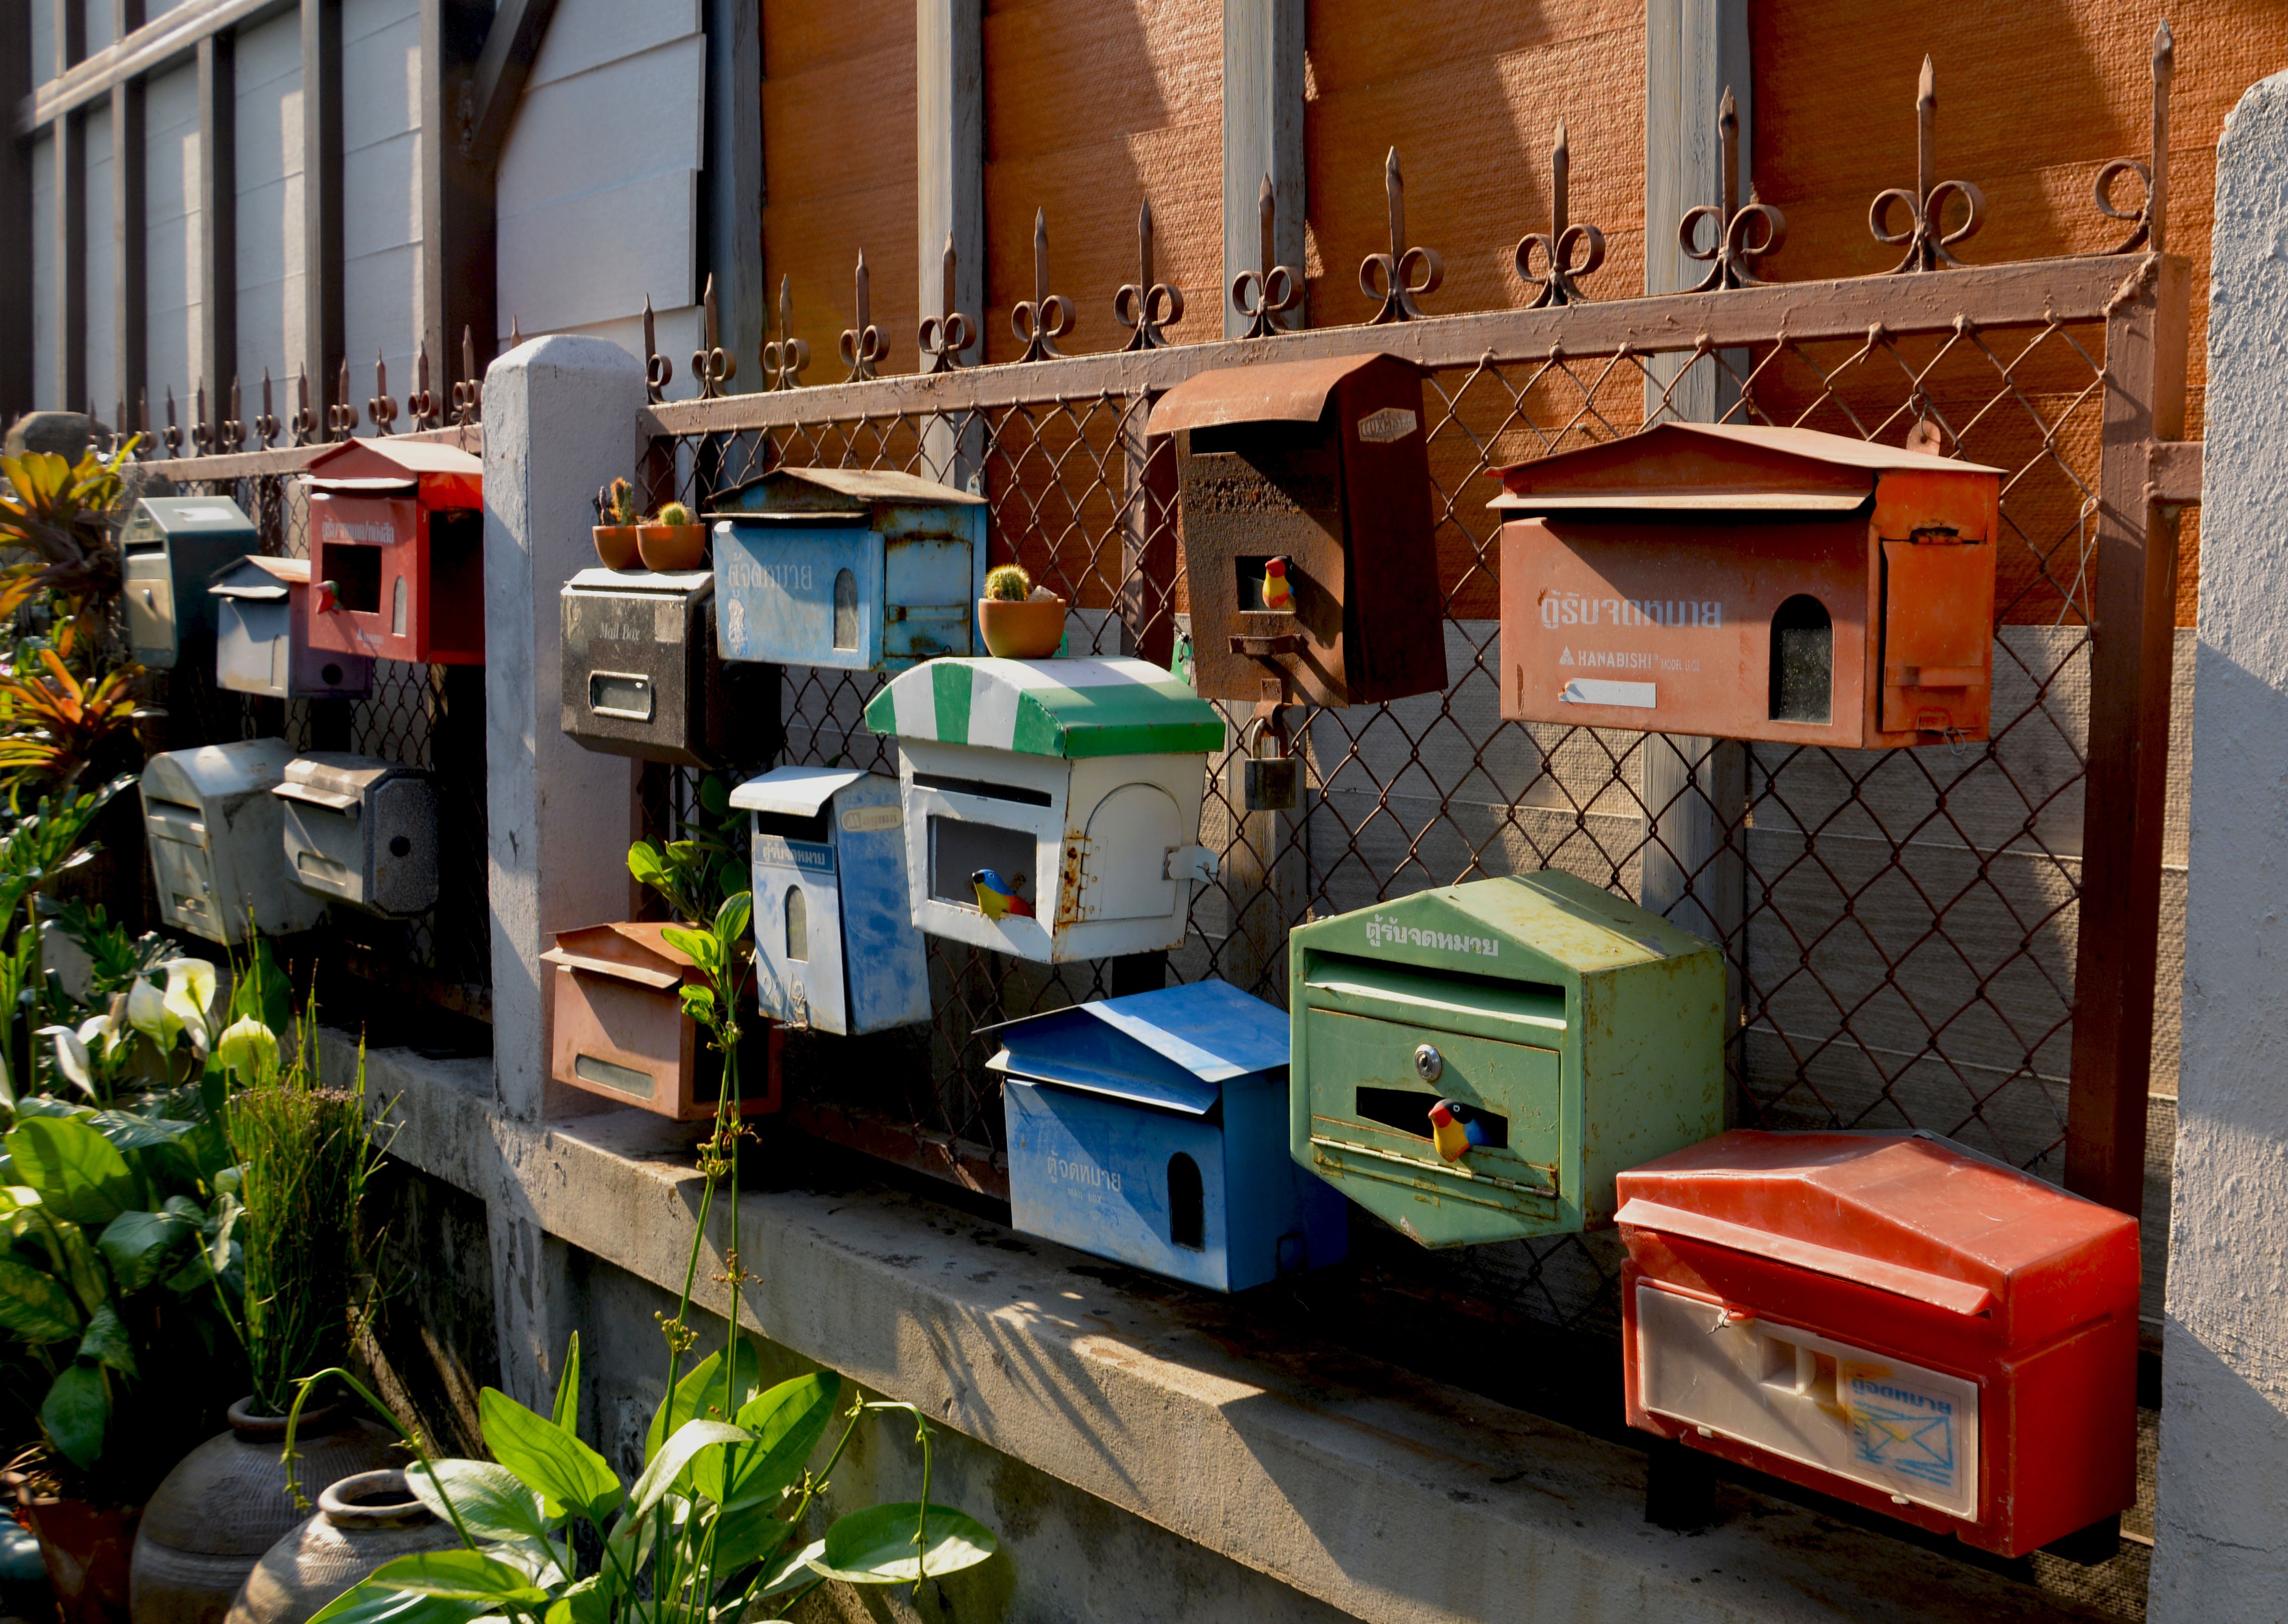
post, wood, house, symbol, letter, color, communication, business, box, junk, mailbox, mail, message, postal, postbox, icon, connection, contact, service, receiving, letterbox, delivery, letterboxes, address, mailing, send, correspondence, urban area, receive